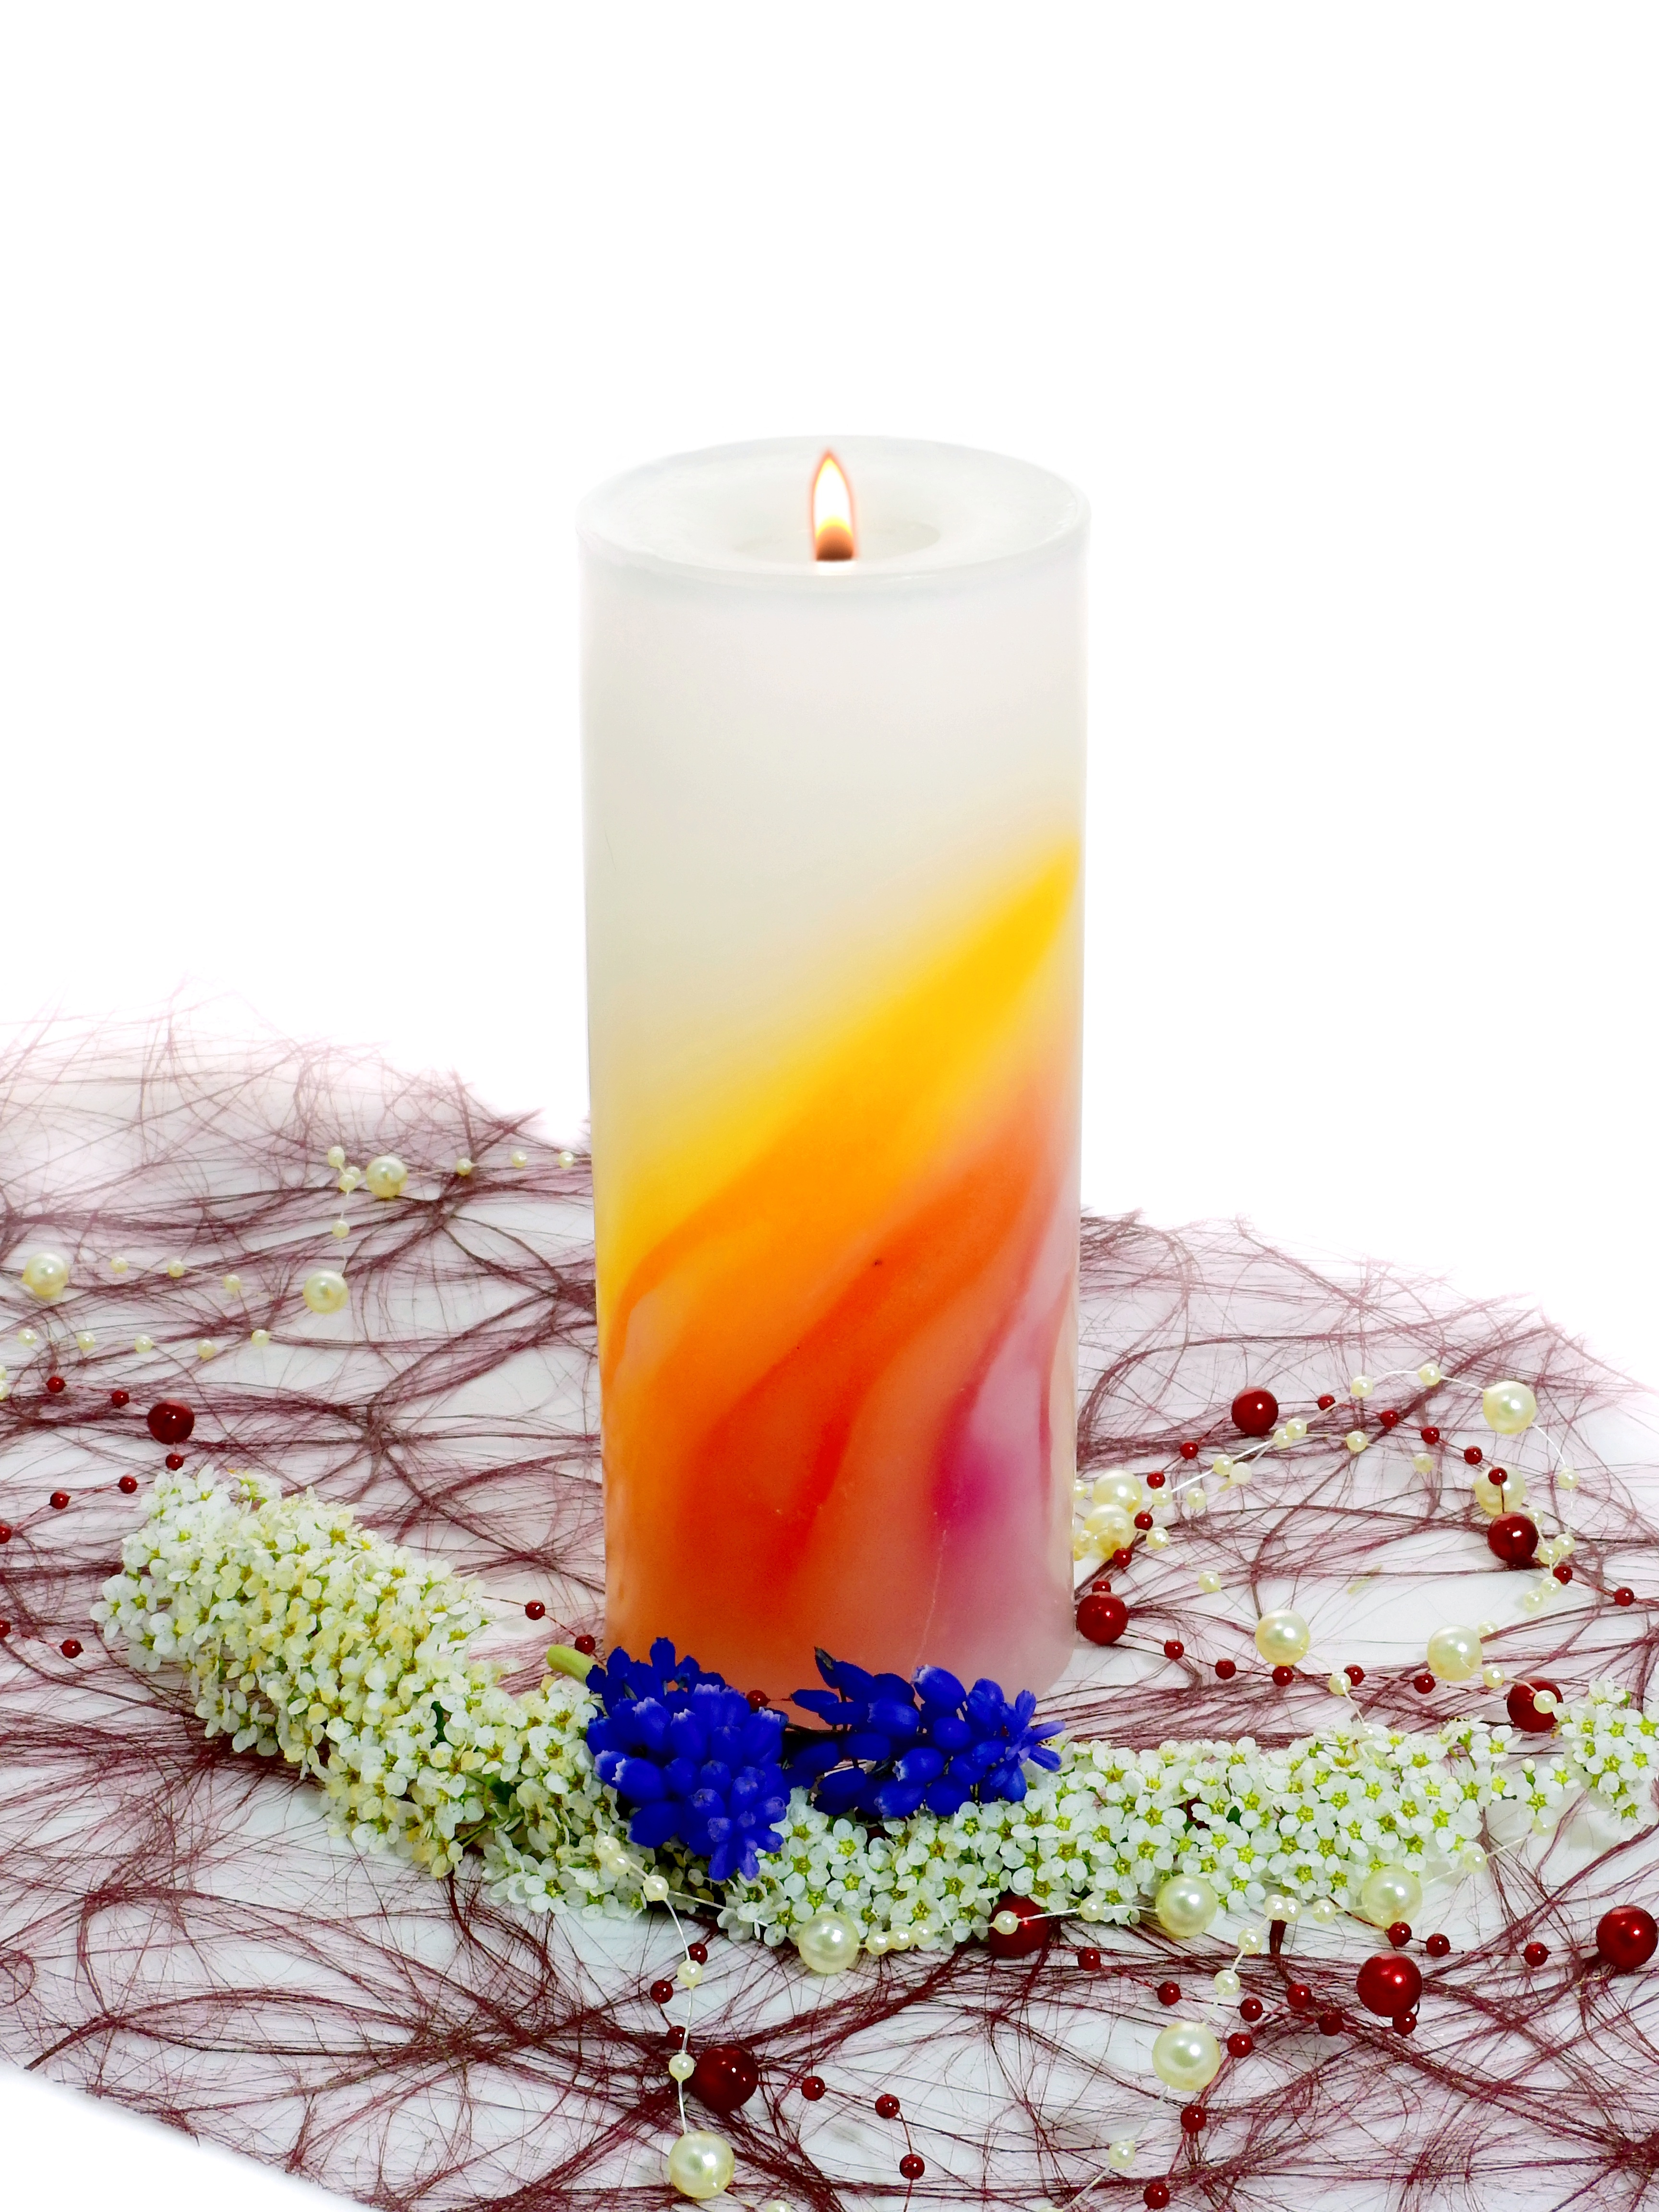
plant, flower, decoration, drink, candle, lighting, decor, deco, beauty, massage, wellness